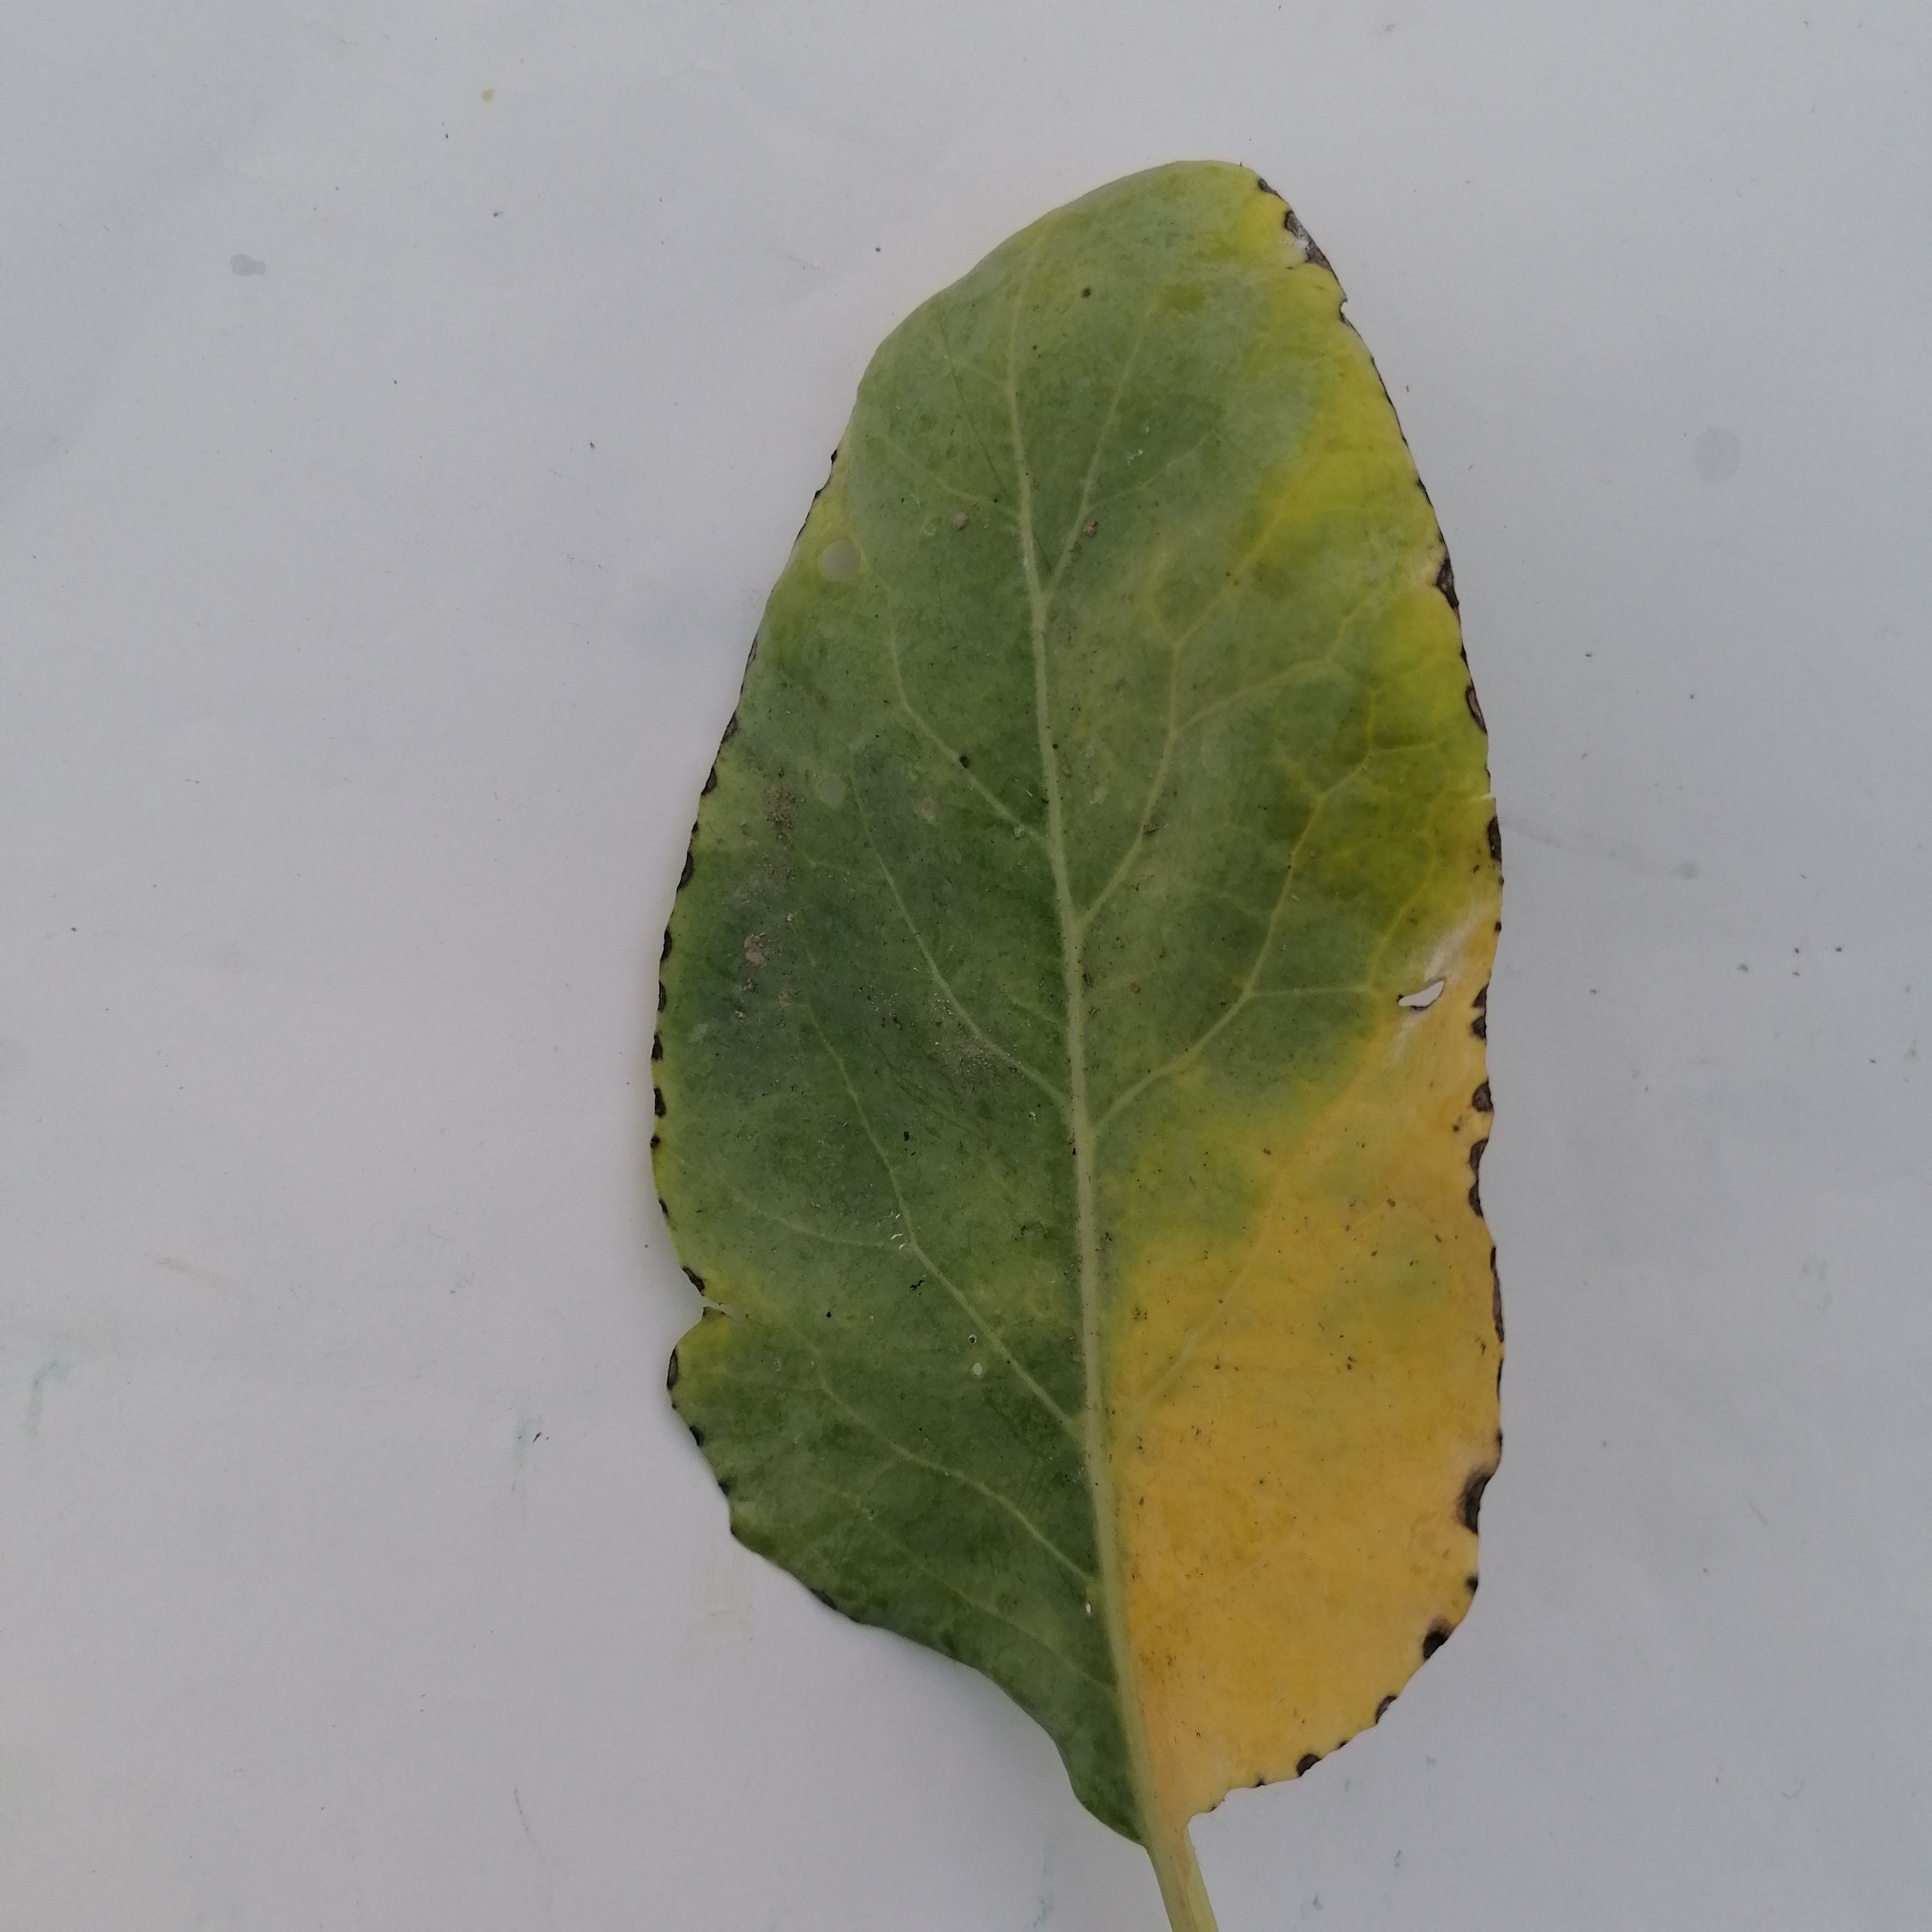
Label: Black Rot